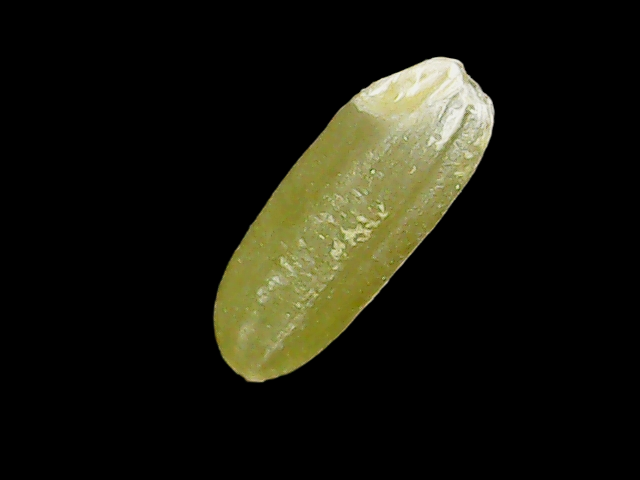
Rice variety: Binadhan16